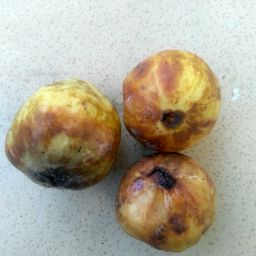
Fruit: Guava
Quality: Bad